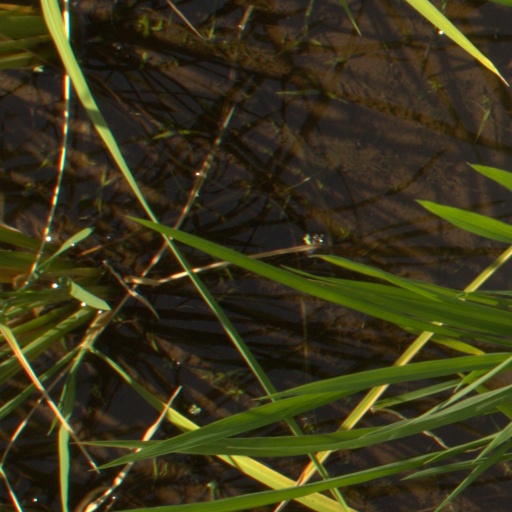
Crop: rice